Southeastern Louisiana University

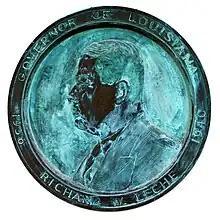
Medallion commemorating the 1930s governorship of Richard W. Leche at Strawberry Stadium

Southeastern consists of five colleges with 18 academic departments and programs offering over 60 degree programs.